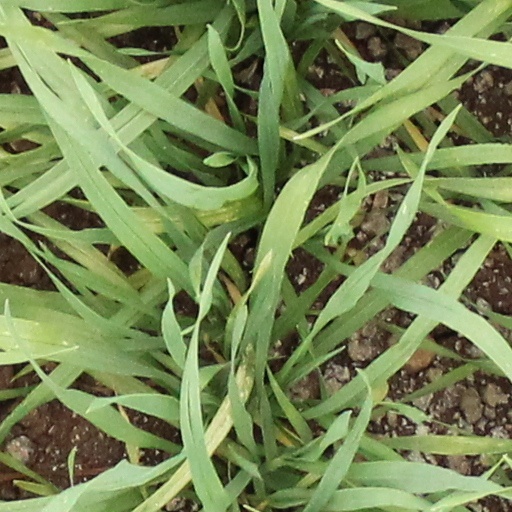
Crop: wheat